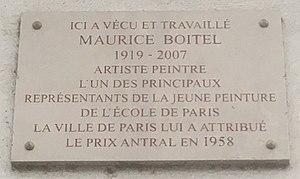
Atelier de Maurice Boitel au 4 Avenue Courteline 75012 Paris
Maurice Boitel est un artiste peintre, lithographe et céramiste français, né le 31 juillet 1919 à Tillières-sur-Avre et mort le 11 août 2007 à Audresselles.